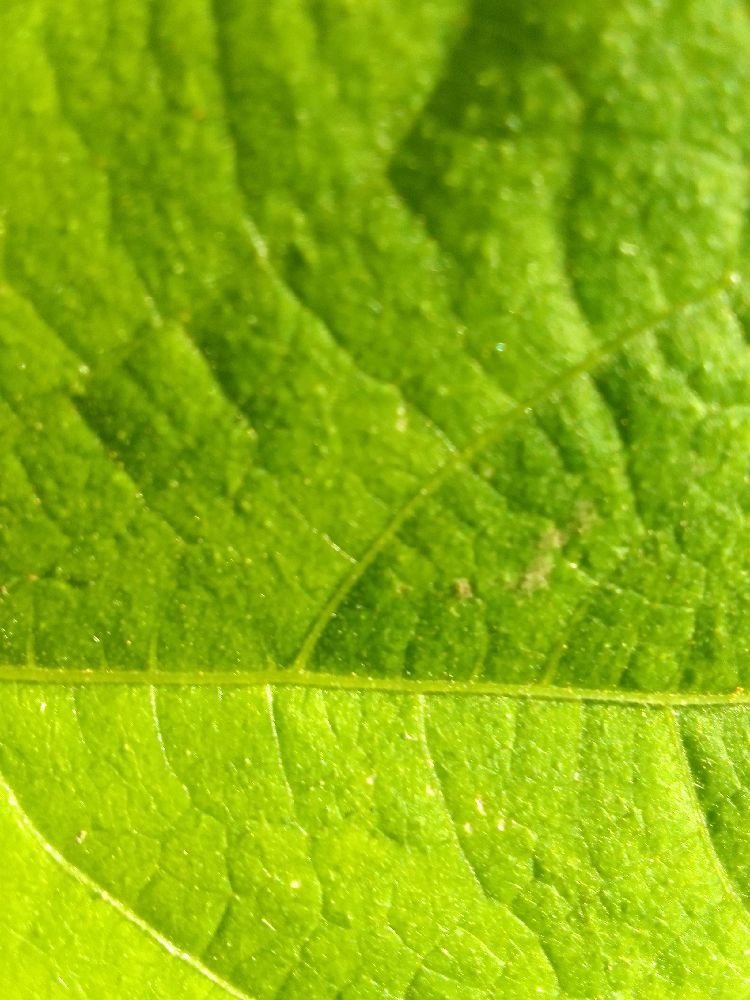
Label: healthy